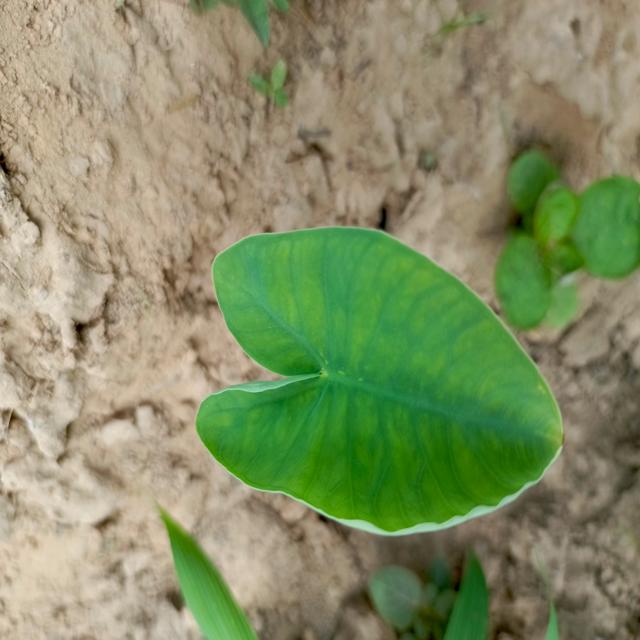
Label: Healthy